Old Fort House (Fort Edward, New York)

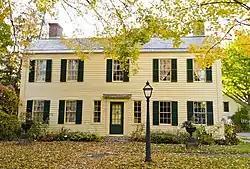

Old Fort House is a historic house at 29 Lower Broadway in Fort Edward, Washington County, New York. The house is owned by the Fort Edward Historical Association and operated as a local history museum. The Old Fort House was listed on the National Register of Historic Places in 1983.